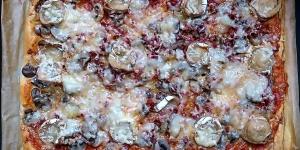
pizza de hojaldre con queso de cabra